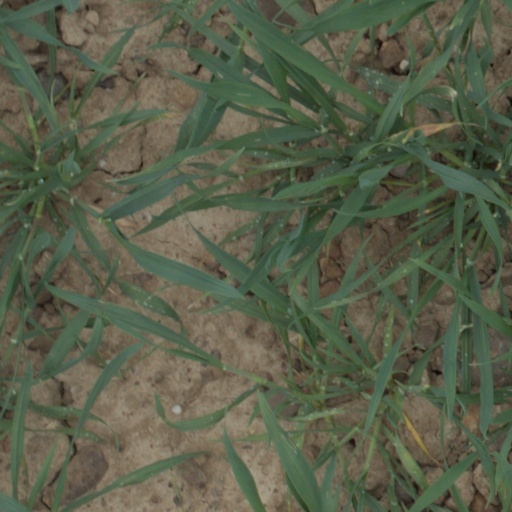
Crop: wheat